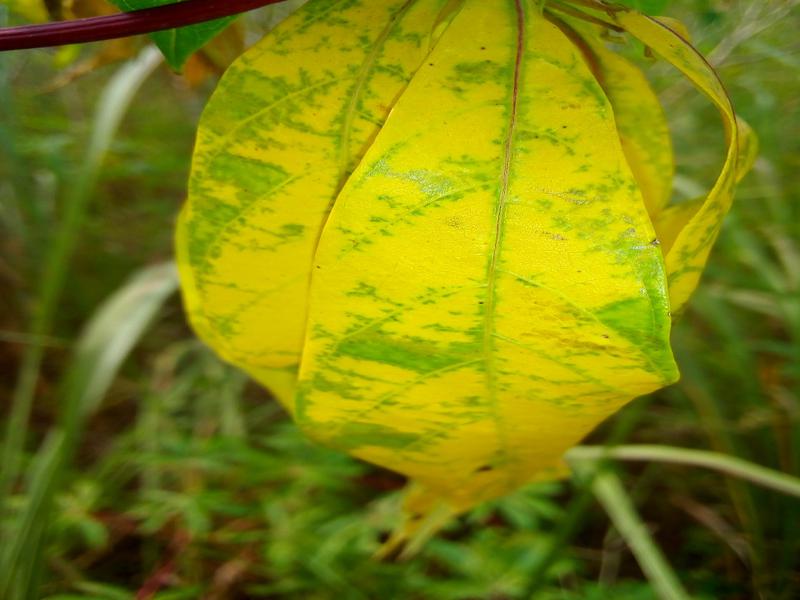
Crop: cassava
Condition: brown_streak_disease